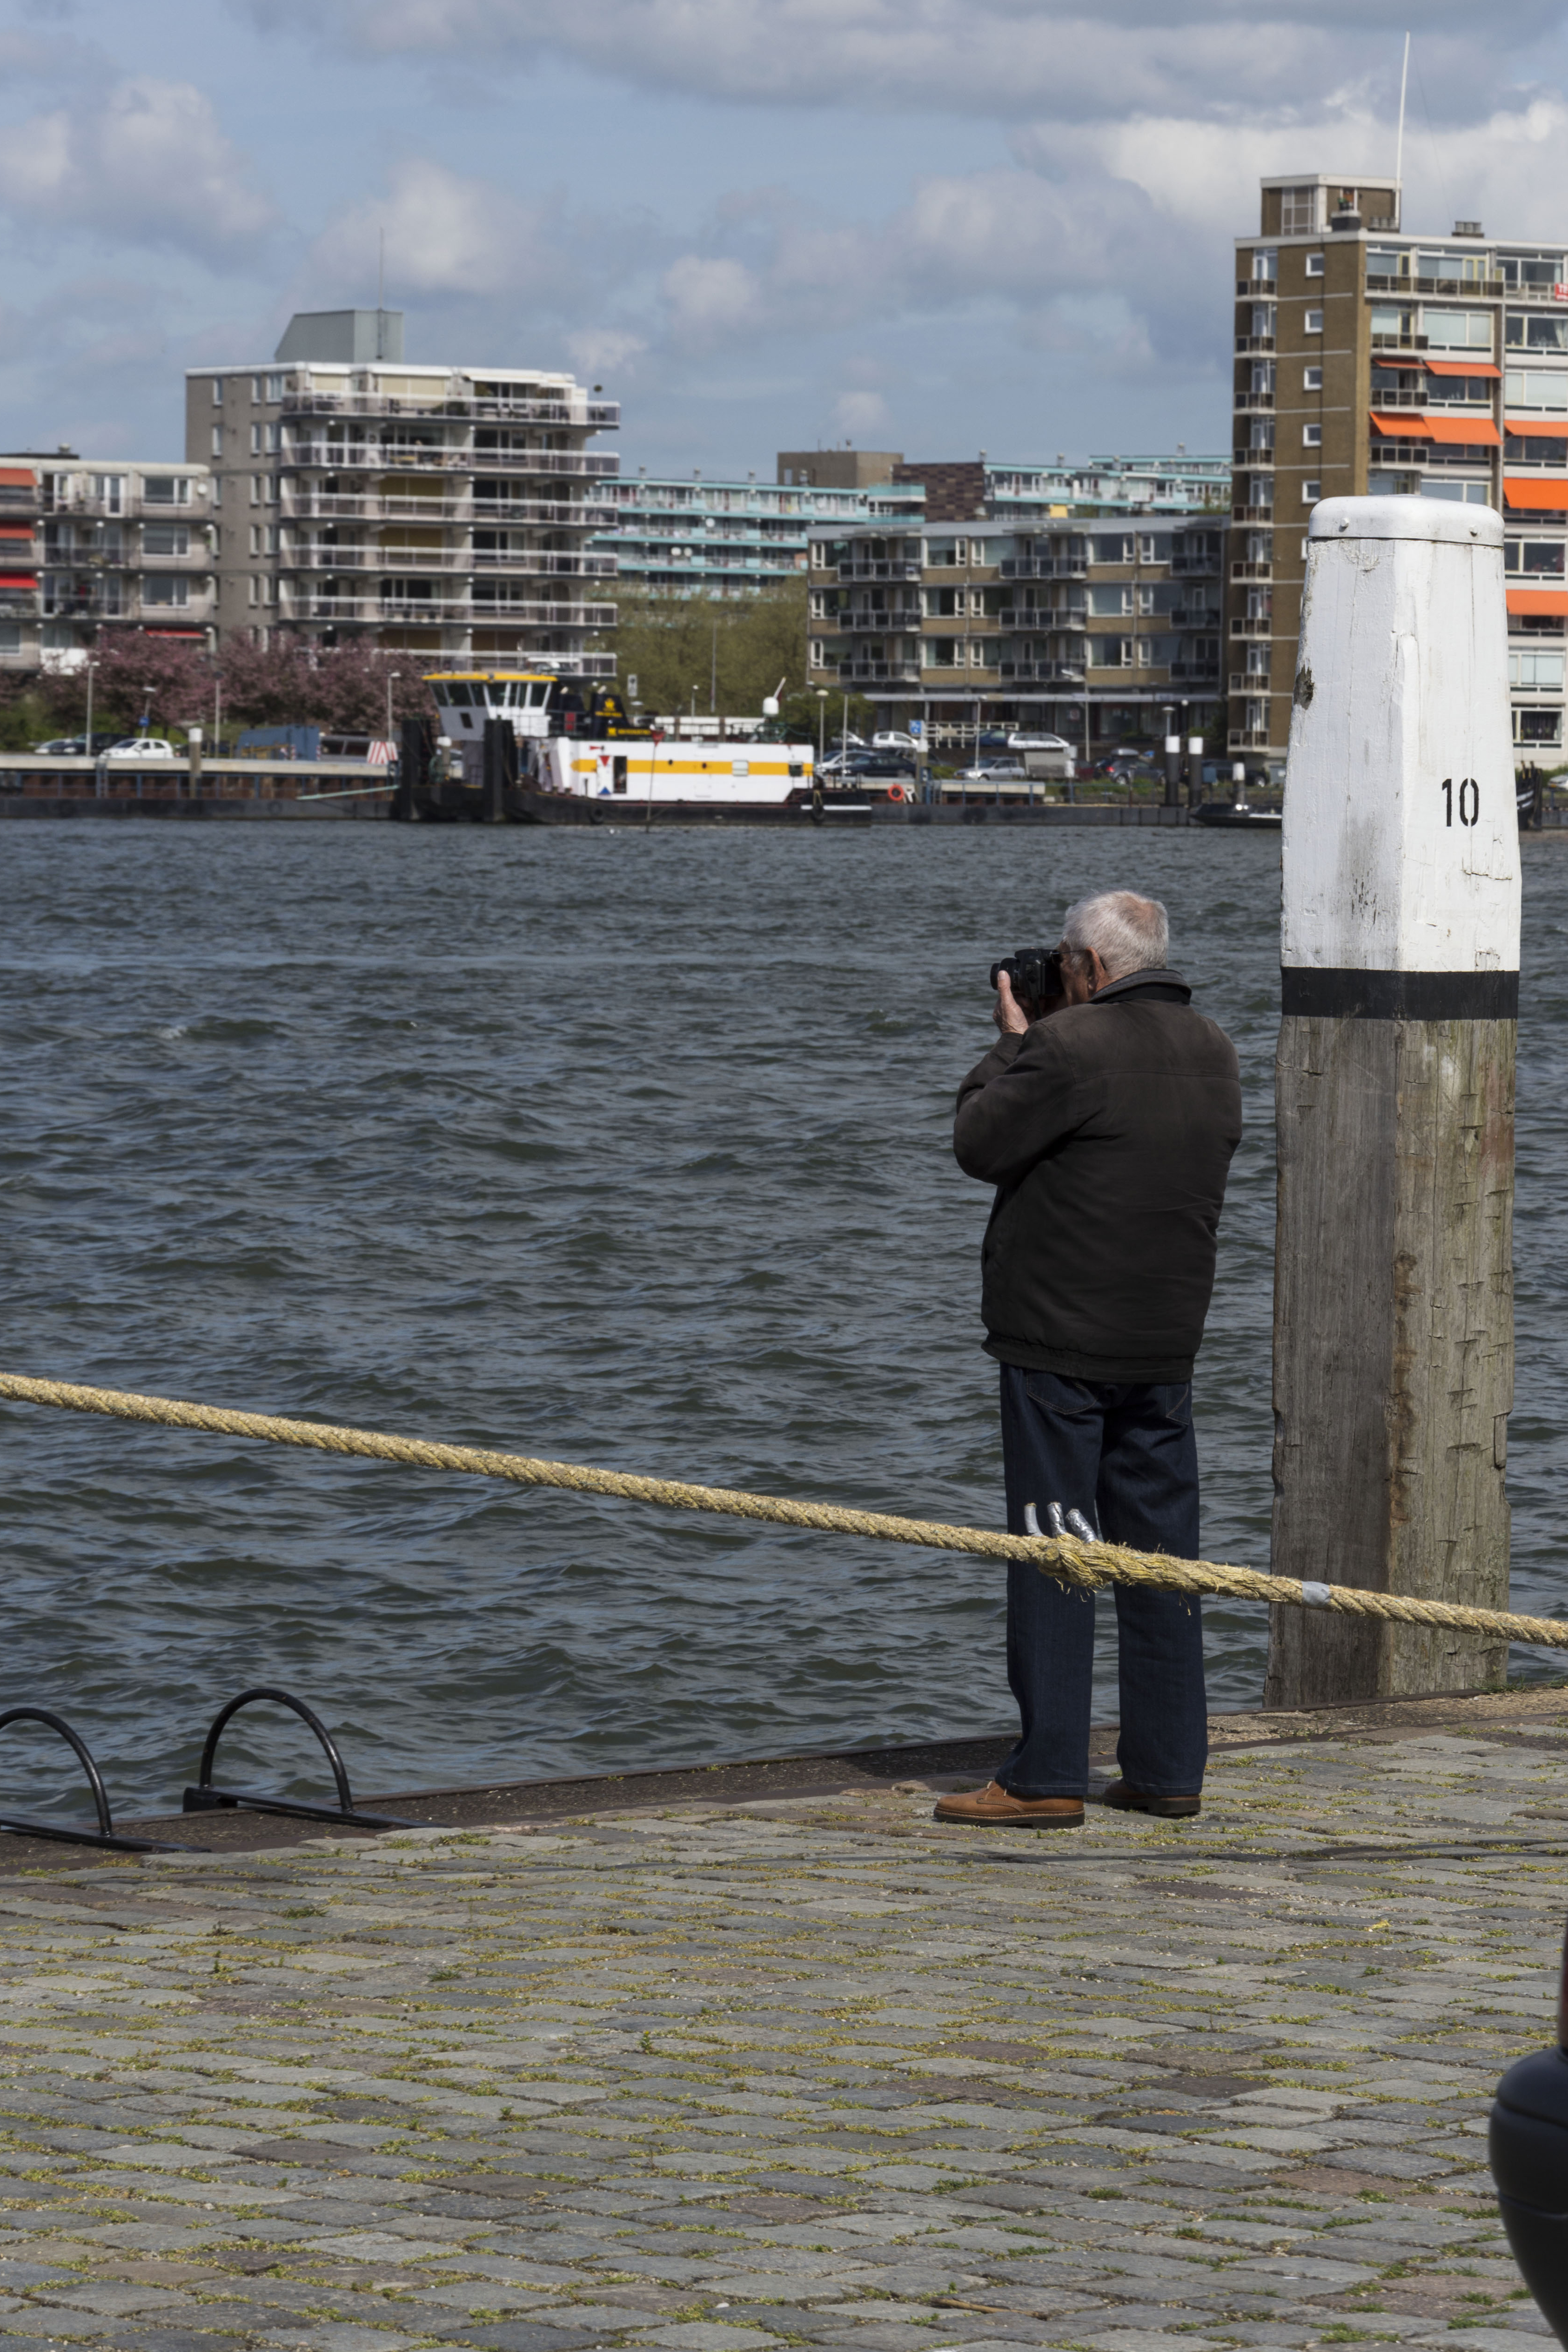
sea, coast, water, outdoor, architecture, boardwalk, photography, van, building, urban, river, walkway, photo, nikon, historic, tourism, waterway, holland, nederland, netherlands, dutch, outdoorphotography, picture, photograph, fotos, foto, fotografie, urbanphotography, geheugen, paulvandevelde, pdvandevelde, padagudaloma, dordrecht, stadsfotografie, nederlandinfotos, historisch, zwijndrecht, stadswandeling, architectuur, pvdvfotografie, pdvandeveldedordrecht, diep, rondjedordt, dedordtevaer, dutchphotography, nederlandsefotografie, dutchphotogaraphy, totallydutch, fotografienederland, hollandsefotografie, fotografieholland, dordtmonumenteel, fotosdordrecht, fotosvandordrecht, erfgoedcentrumdiep, openmonumentendag, fotovandeweek, dordrechtmonumenteel, paulvandeveldedordrecht, regionaalarchiefbeeldbank, regionaalarchiefbeeldbankdiephet